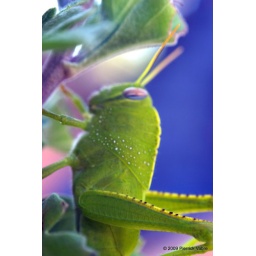
A little bug that stood in a flower pot for the two weeks I stayed in Montpellier...